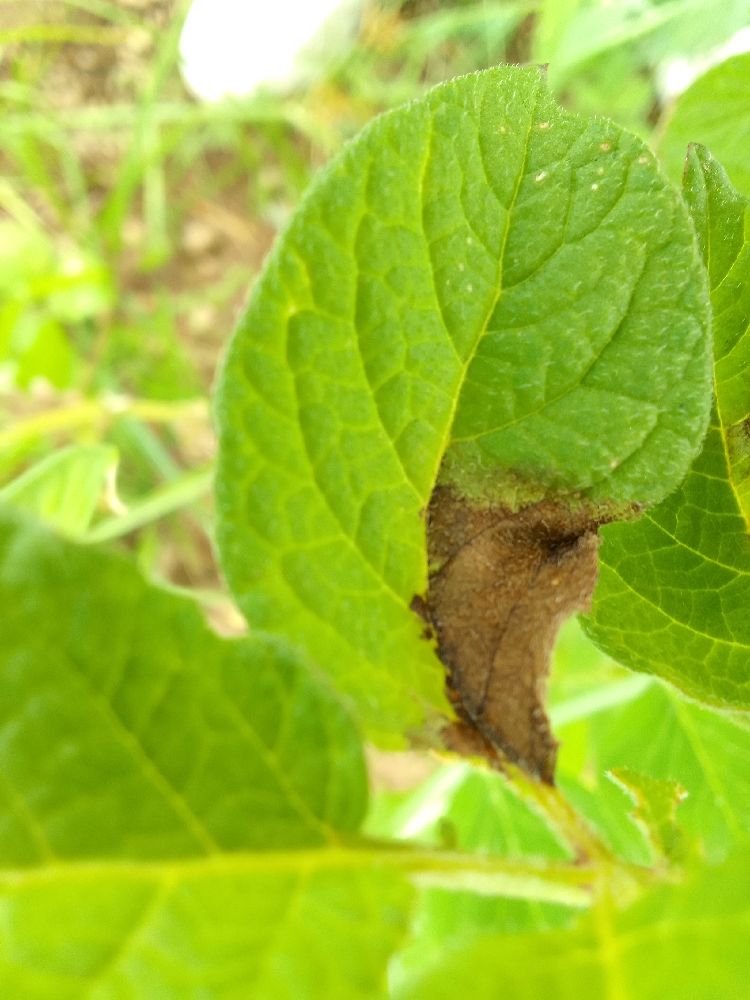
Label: Late blight